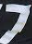
Number: 7